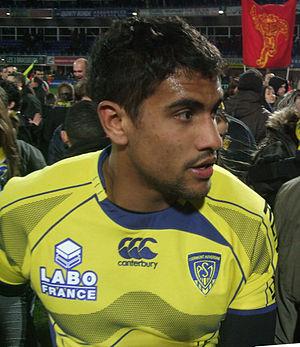
Wesley Fofana dans les rangs de l'ASM Clermont Auvergne après avoir défait l'USA Perpignan au Stade Marcel Michelin de Clermont-Ferrand.
Le Tournoi des Six Nations 2012 se déroule du 4 février au 17 mars 2012. La compétition se déroule comme chaque année avec cinq journées disputées en février et mars. Les journées s'étendent sur sept semaines, avec des pauses avant et après la troisième journée. Chacune des six nations participantes affronte toutes les autres. Les trois équipes qui ont en 2012 l'avantage de jouer un match de plus à domicile que les autres sont la France, le pays de Galles et l'Irlande.
Le centre de formation de l'ASM Clermont Auvergne est basé à Clermont-Ferrand. Il y forme des jeunes joueurs de rugby à XV dans le but de les faire passer professionnels, si possible, sous les couleurs de l'ASM Clermont Auvergne. Il a été fondé en 2002 et est aujourd'hui dirigé par Bertrand Rioux et l'ancien joueur professionnel Xavier Sadourny.